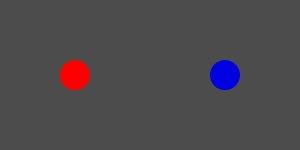
Chromostereopsis est un néologisme attesté seulement en langue anglaise ; en français on trouve, rarement, chromostéréoscopie. Tiré du grec chromo, couleur et stereo, volume, il désigne un procédé pictural ancien dans lequel une image à deux dimensions donne une impression de profondeur au moyen d'un contraste de couleurs.